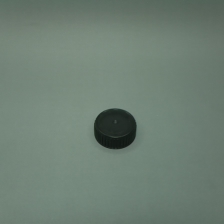
Color: black
Cap type: standard cap